Temples of Hyderabad

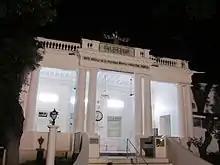
Parsi Fire Temple

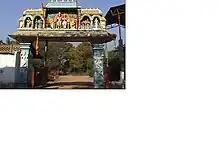

Located at Padma Rao Nagar, also called "Skandagiri Temple", about 2 km from Secuderabad Railway Station.